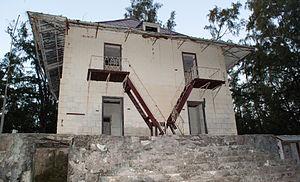
Maison patureau
L’île Juan de Nova est une ile de l'océan Indien. Située dans le canal du Mozambique, c'est un territoire français revendiqué par la République de Madagascar. D'une superficie de 4,8 km², elle est plate et entourée d’une grande barrière de corail. Elle tient son nom de João da Nova, le navigateur galicien qui la découvrit. Une ligne de chemin de fer y fut construite pour transporter le guano. Elle n’est aujourd'hui plus utilisée. L’île n’offre aucun port, mais possède une piste d’aviation de 1,2 km de long.